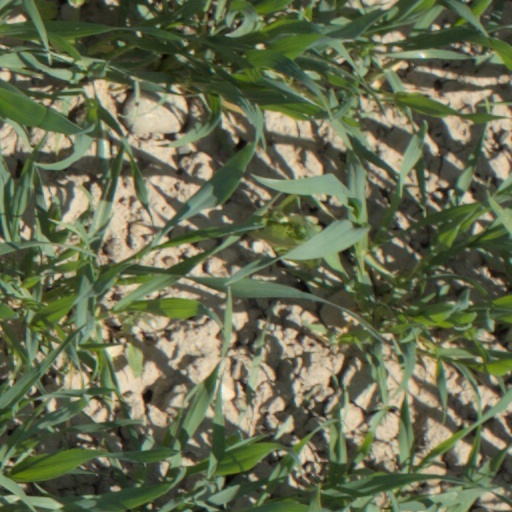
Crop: wheat